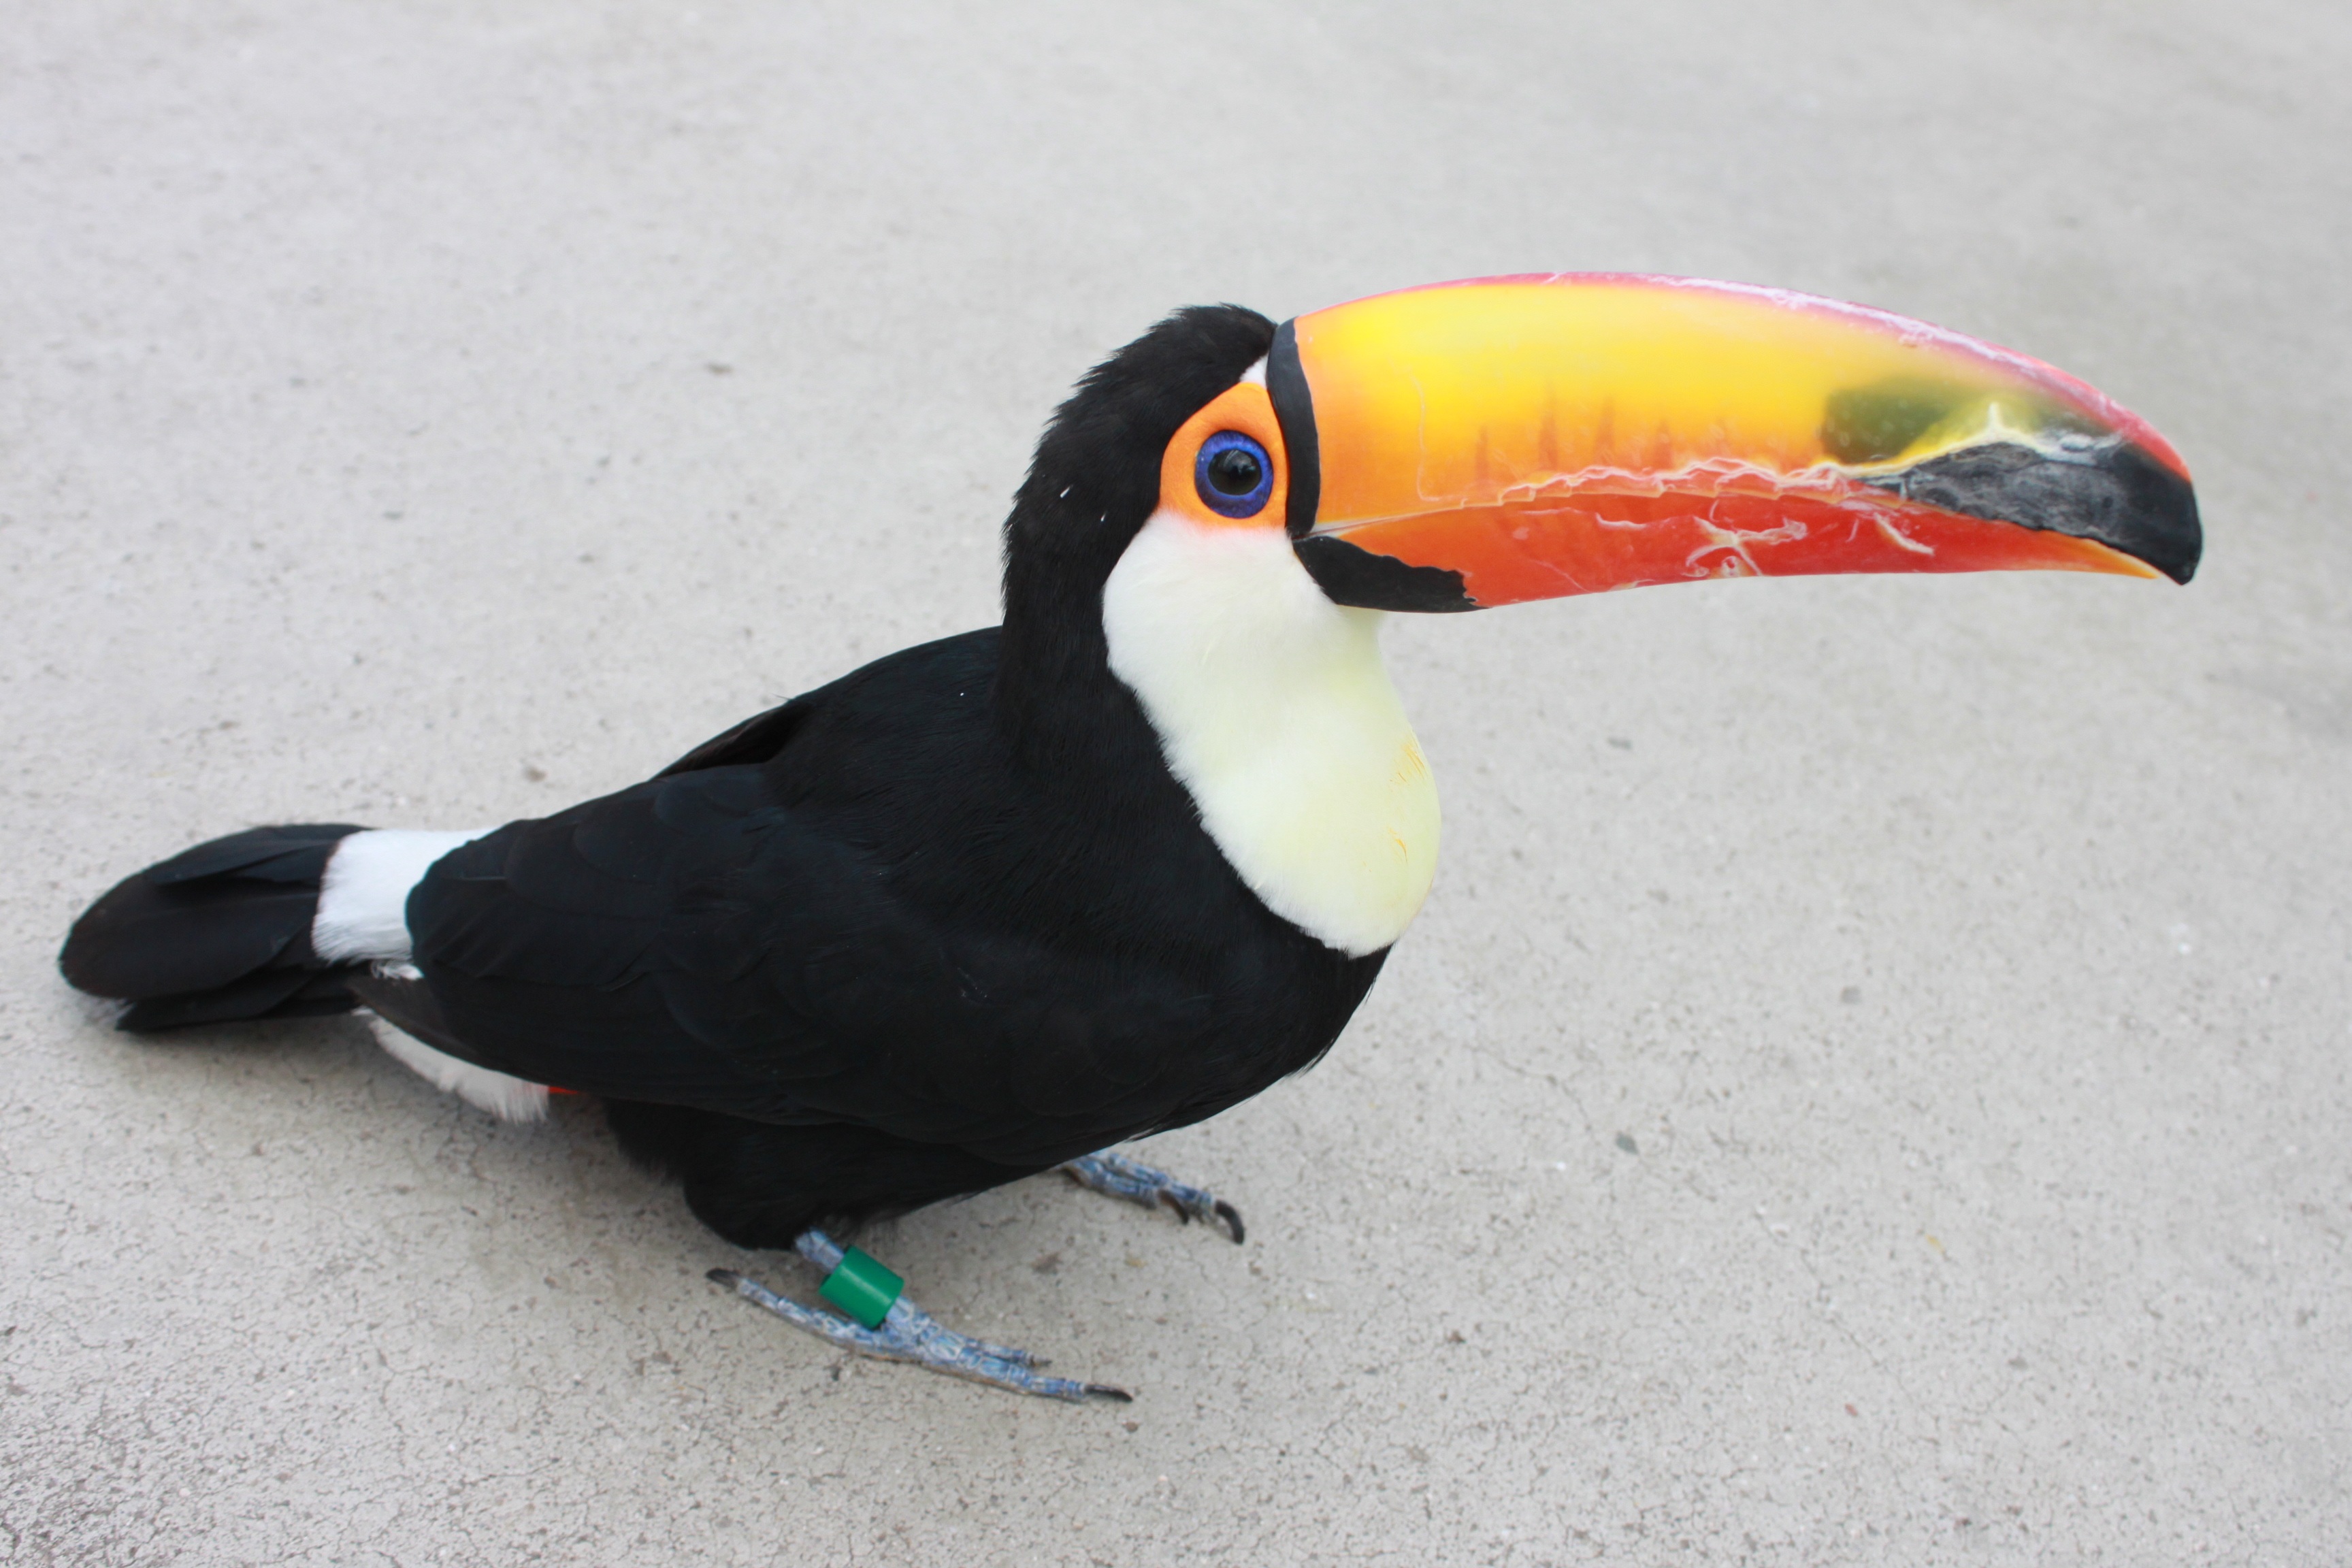
bird, wing, beak, fauna, puffin, vertebrate, toucan, kobe, kachoen, piciformes